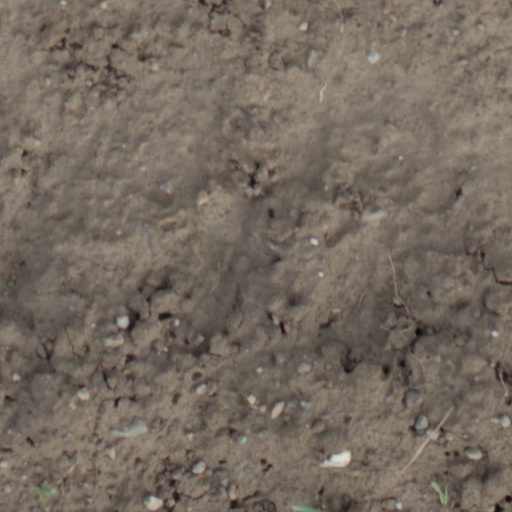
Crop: wheat